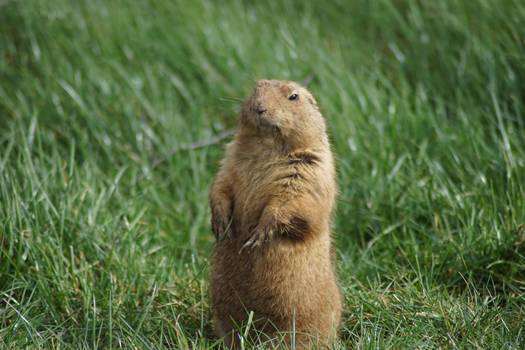
Label: No Watermark